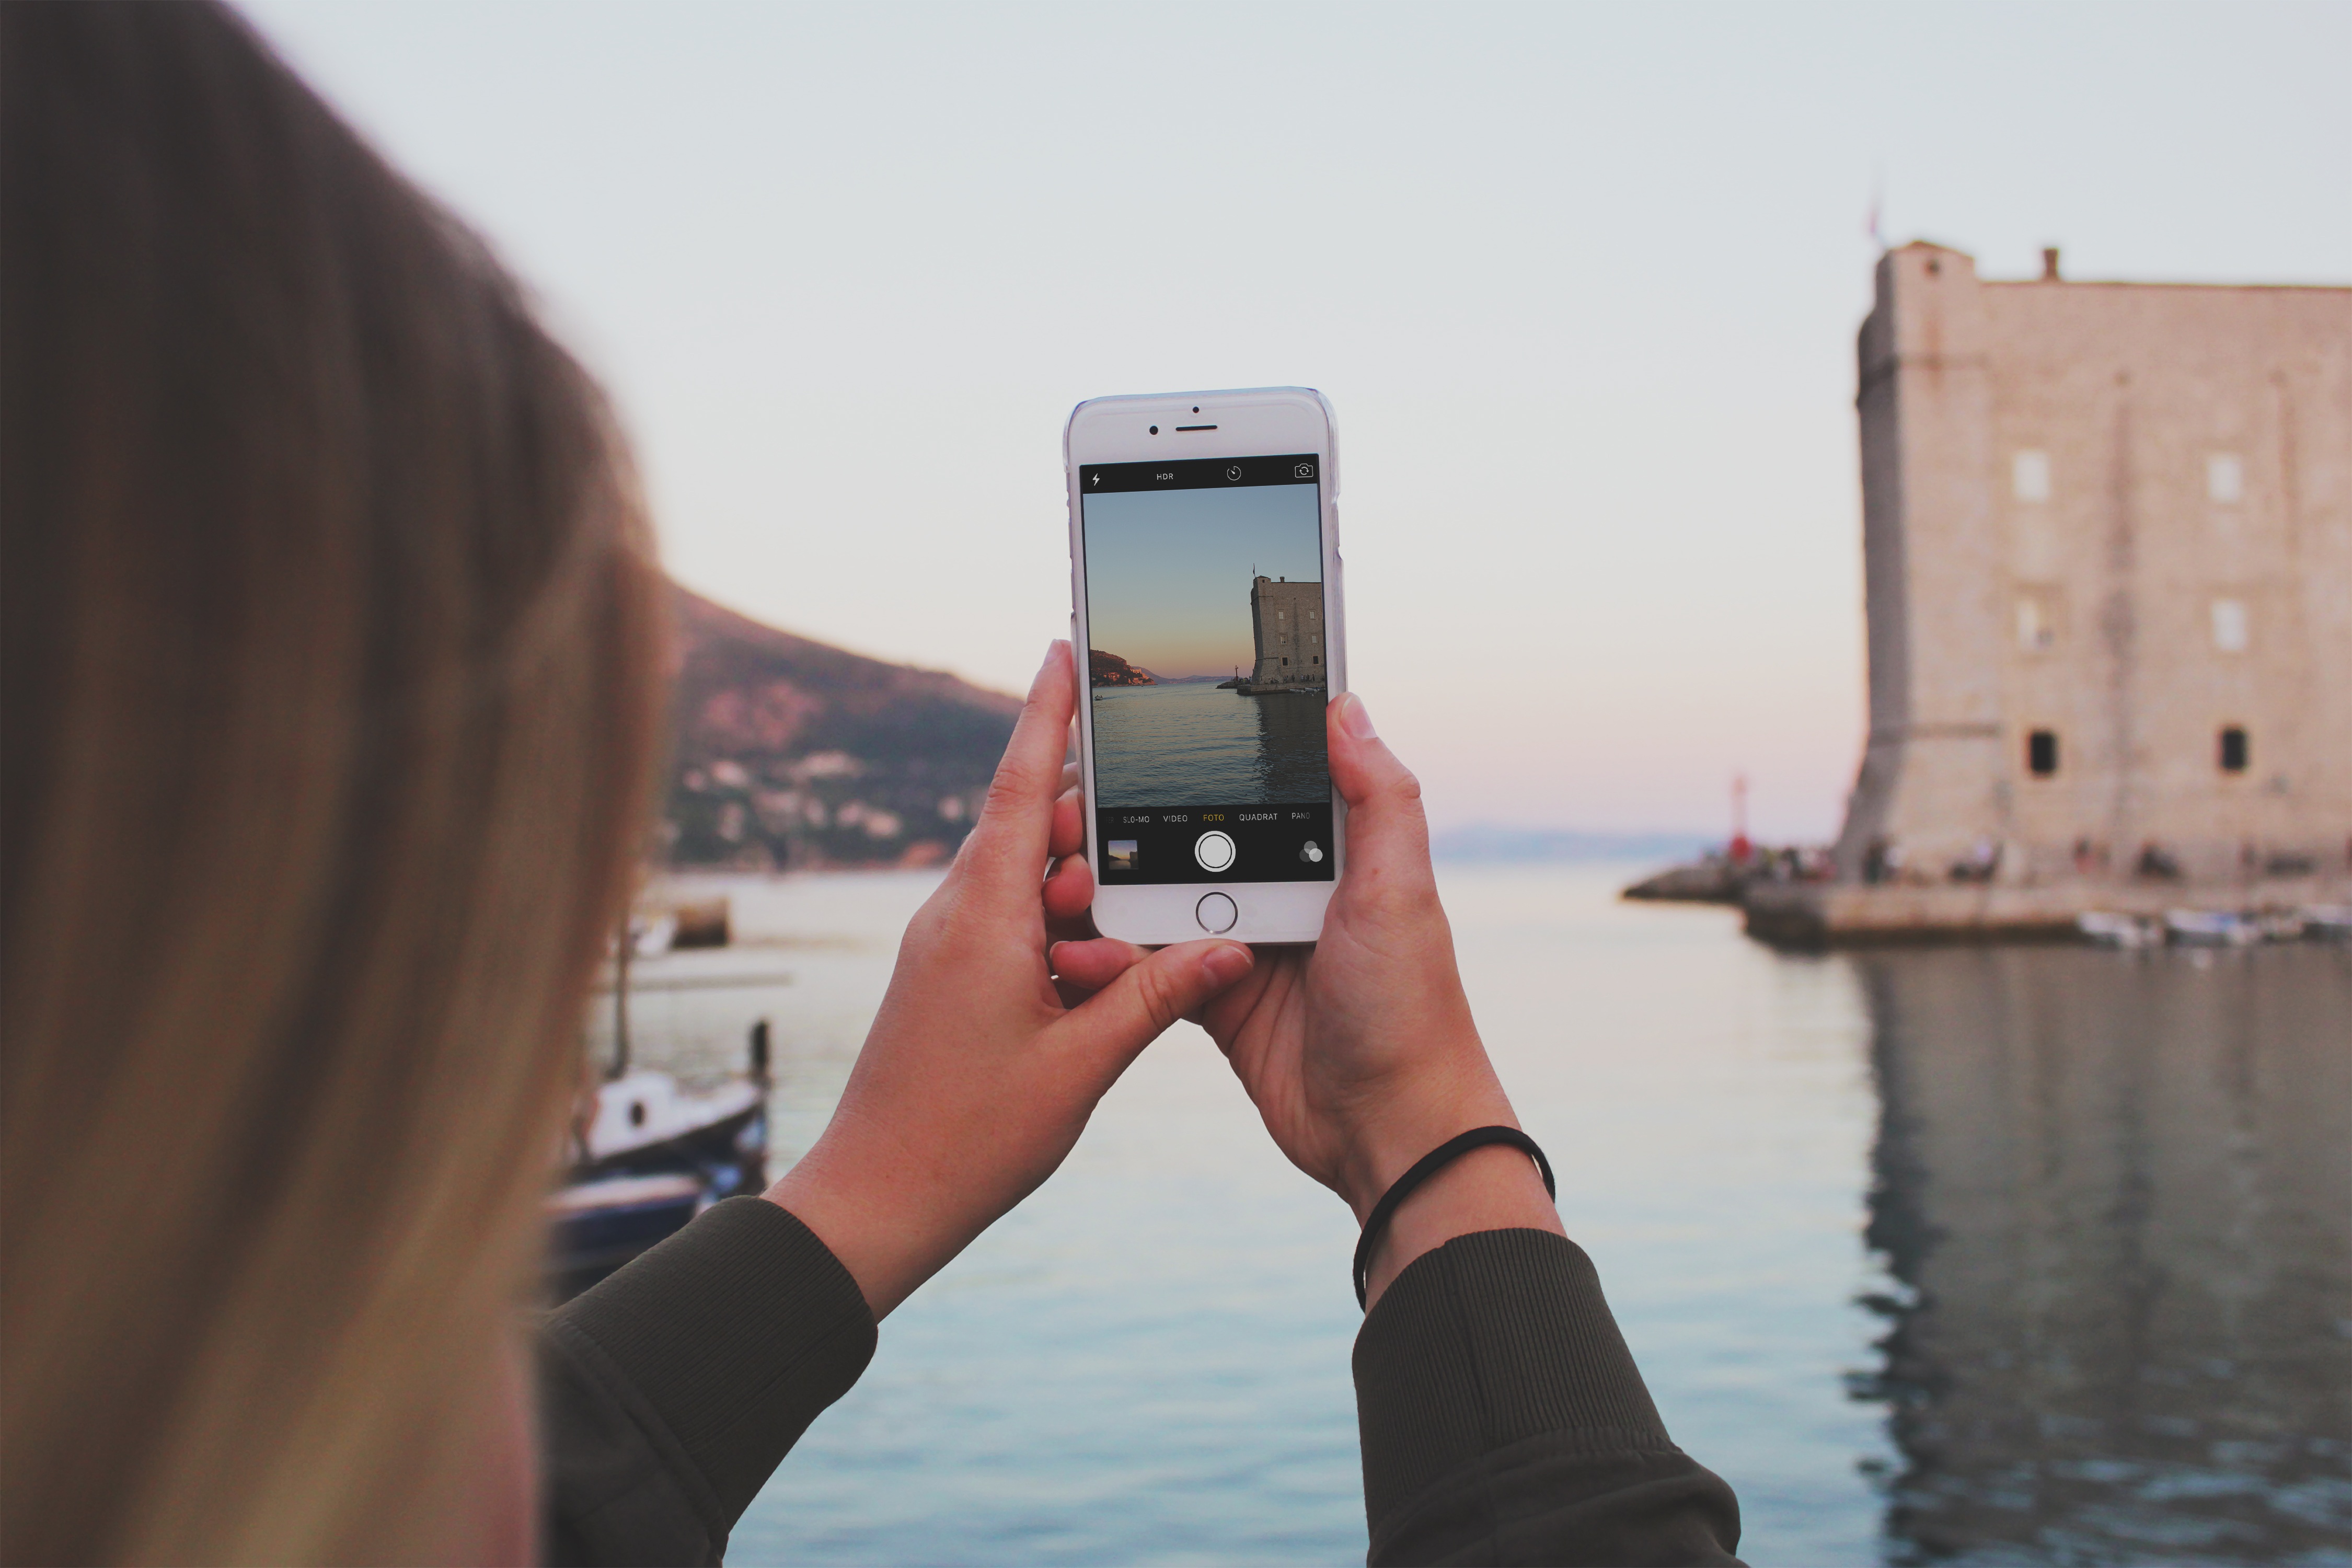
hand, landscape, sea, sunset, summer, europe, island, port, croatia, dubrovnik, photograph, image, islands